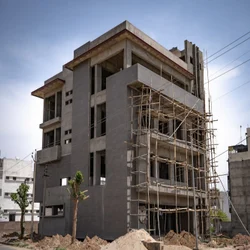
Label: Commercial_Building_Construction_Service